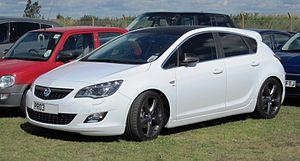
L'Opel Astra J, quatrième du nom, est un modèle du constructeur automobile Opel qui est sortie en décembre 2009, pour remplacer l'Opel Astra H. Elle reprend le style de l'Opel Insignia. Elle fut officiellement présentée au salon de l'automobile de Francfort, en septembre 2009. Puis est arrivé en octobre 2010, le break Sports Tourer, suivi en 2011 de la version 3 portes coupé GTC et du Zafira.